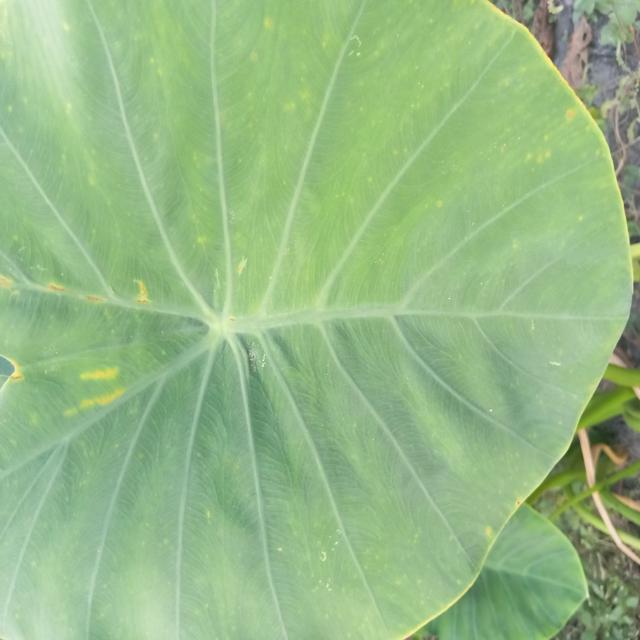
Label: Healthy